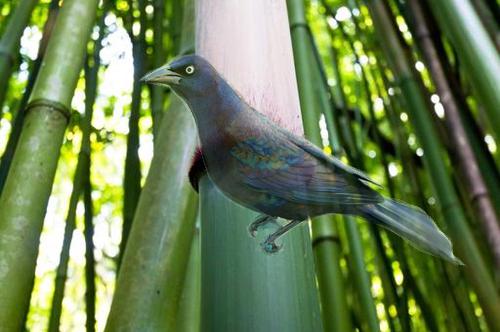
Bird species: Boat_tailed_Grackle
Bird type: landbird
Background: land